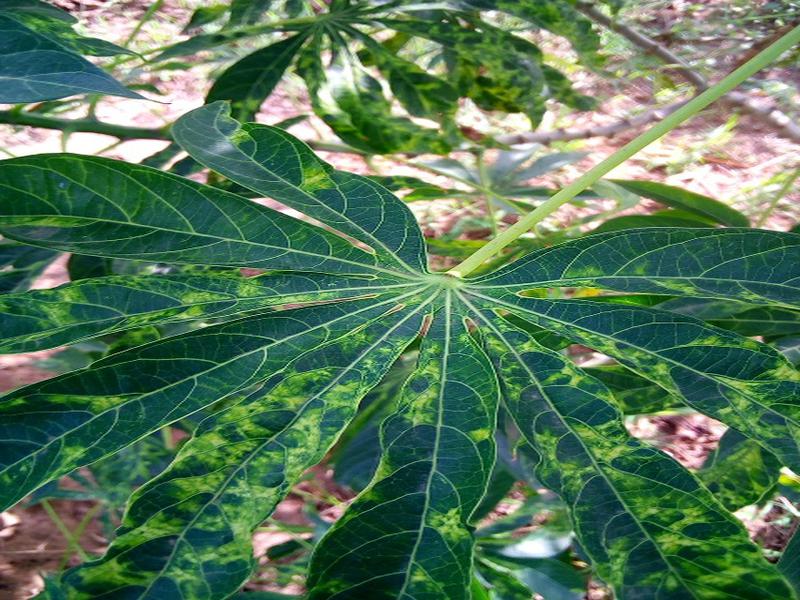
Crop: cassava
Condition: mosaic_disease